The Razz Guy

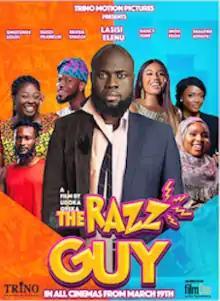

The Razz Guy is a 2021 Nigerian comedy-drama film directed by Udoka Oyeka, written by Egbemawei Sammy, and produced by Trino Motion Pictures.